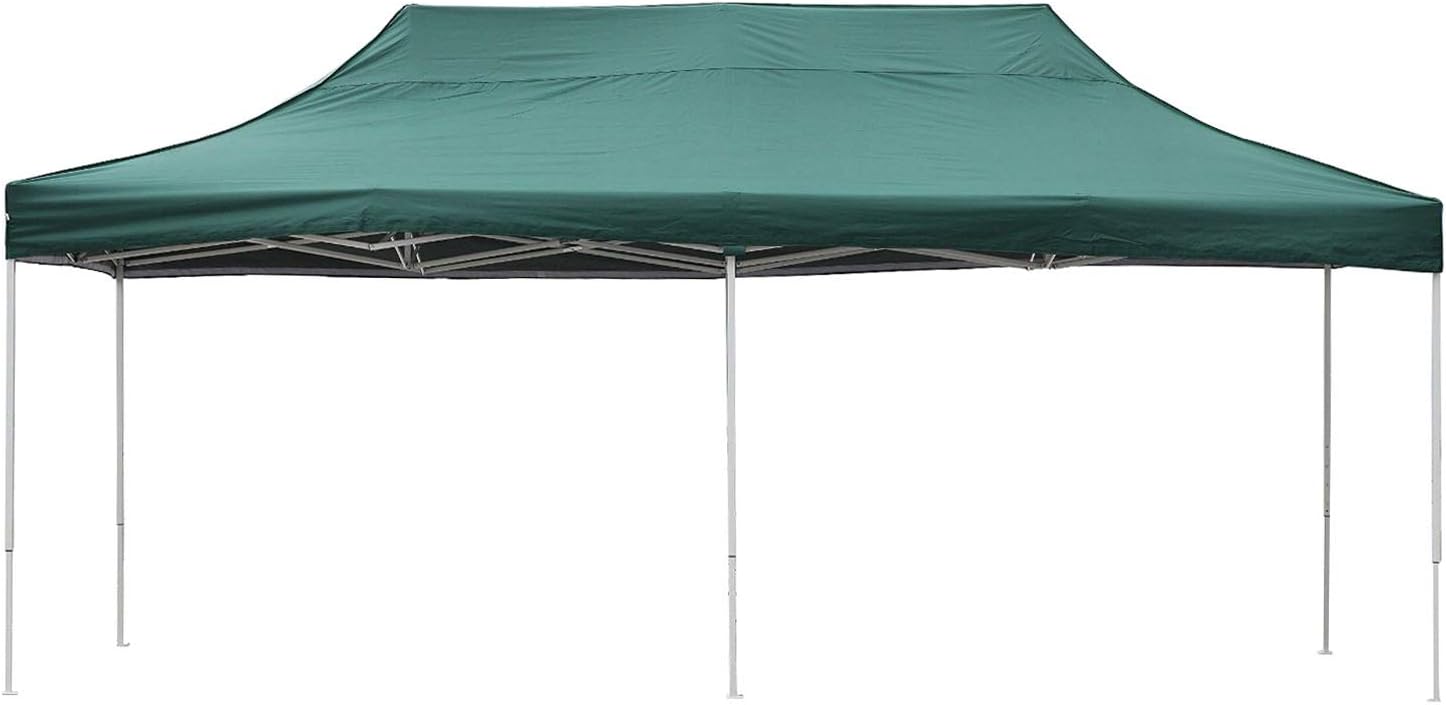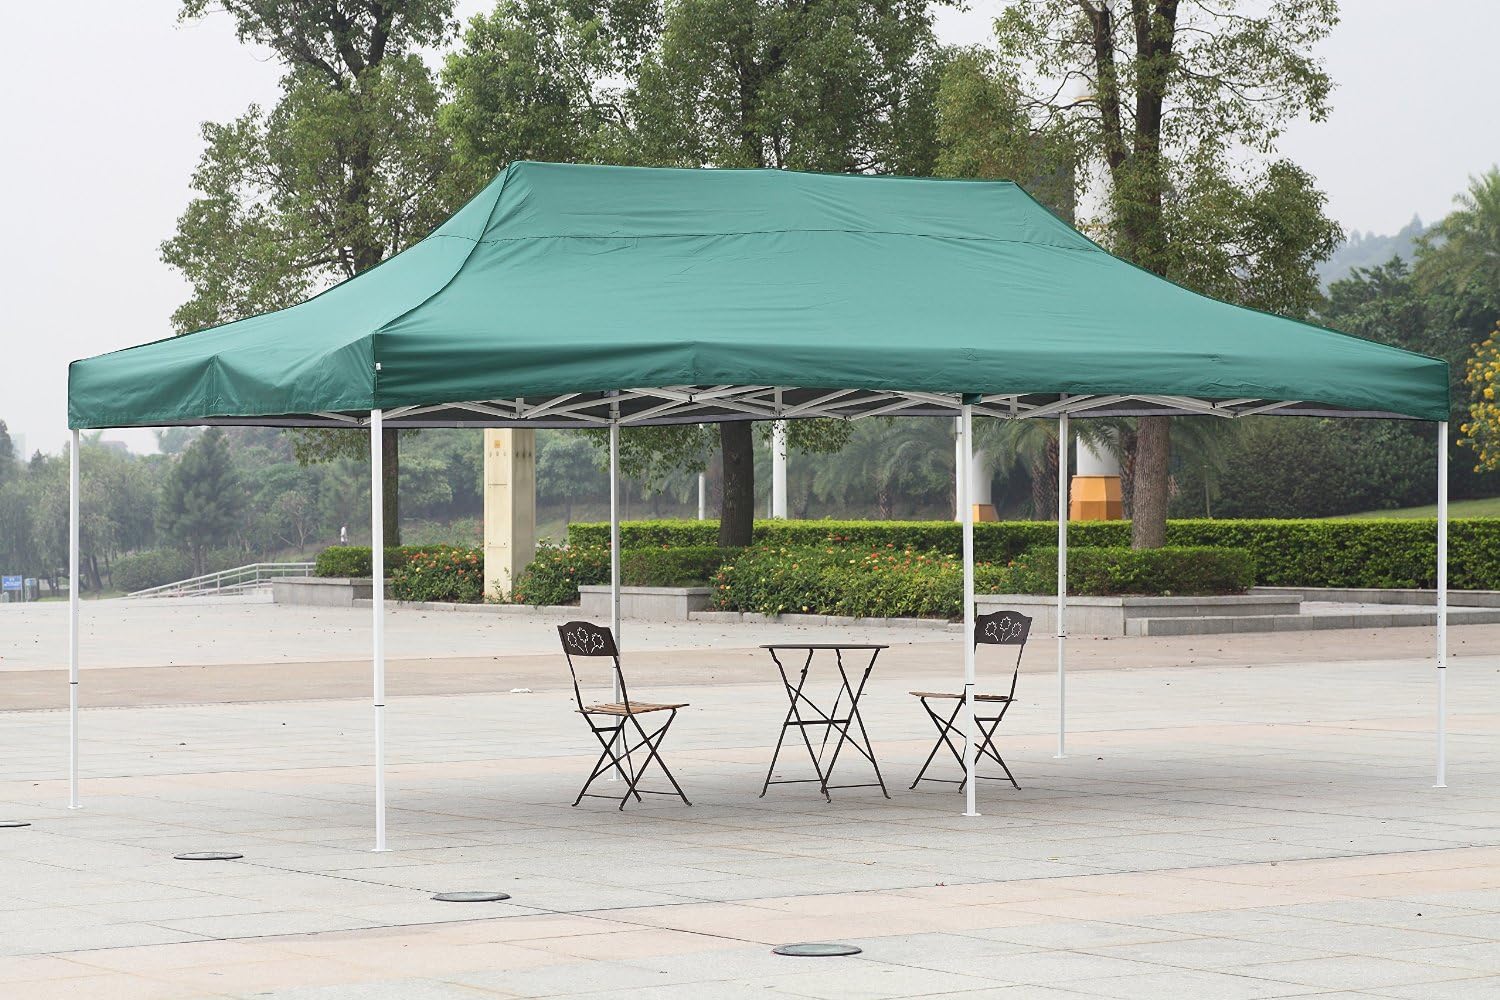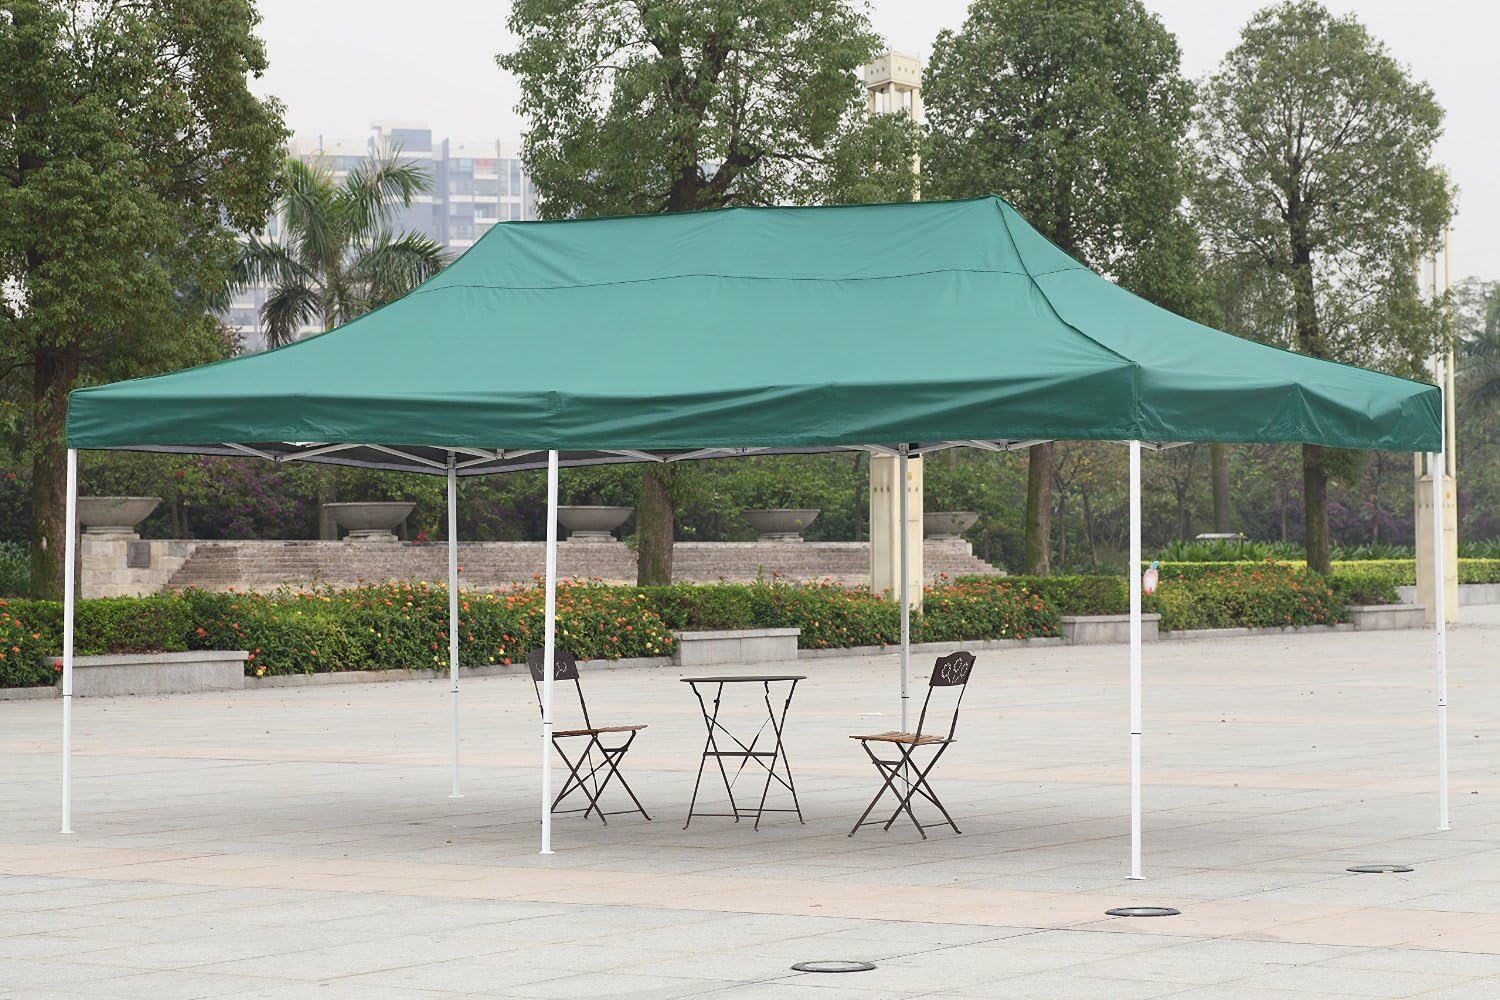
OTLIVE Patio Commercial Canopy White Steel Frame Heavy Duty Pop Up Party Festival Instant Shelter Canopy (10 x 20 Feet, Green)
Category: Amazon Home
Steel frame: Milky white Fabric: Oxford cloth, 200D x 200D with PVC coated. Strong & Light & Water resistance Packing: Packing in strong 7 layer export carton Included: 1 x Tent  Great for setting up at a park or in your own back yard. No tools necessary to assemble. Perfect for Arts and Craft Shows, Swap Meets, Flea Markets, Garage Sales, Fairs, Bake Sales, Camping, Picnics, Parties, Sporting Events... the possibilities are endless! Please Note: We advise customers to never leave canopy up overnight or under bad weather conditions. We will not be responsible for such weather damages. It is up to customers decision to determine the correct weather condition.
Features: Size: 10x20 Color: Green | Fabric: Oxford cloth, 200D x 200D with PVC coated | Strong & Light & Water resistance | Rust & Corrosion resistant powder coated steel WHITE framework | Great for Commercial use / Parties / backyard events, etc